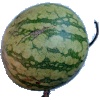
Label: Watermelon 1